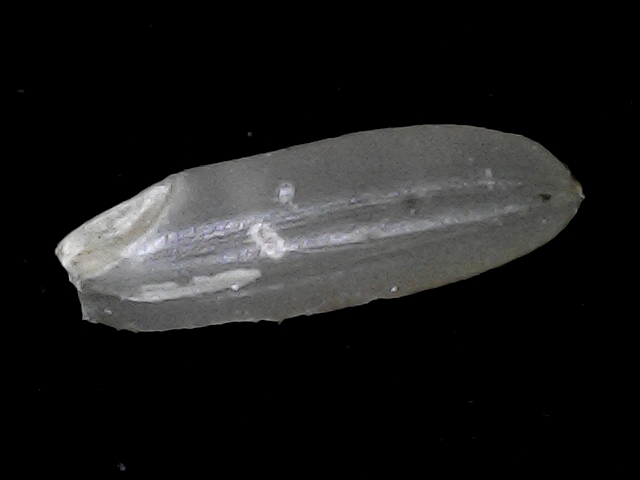
Rice variety: BRRI67